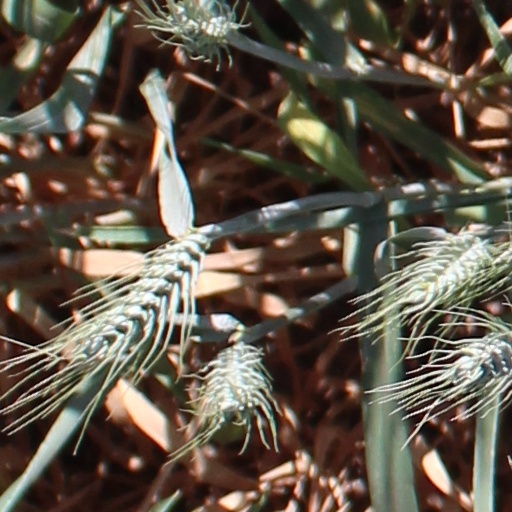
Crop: wheat